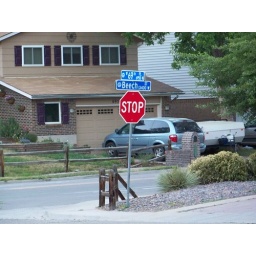
The road signs are green in Idaho